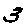
Label: 3